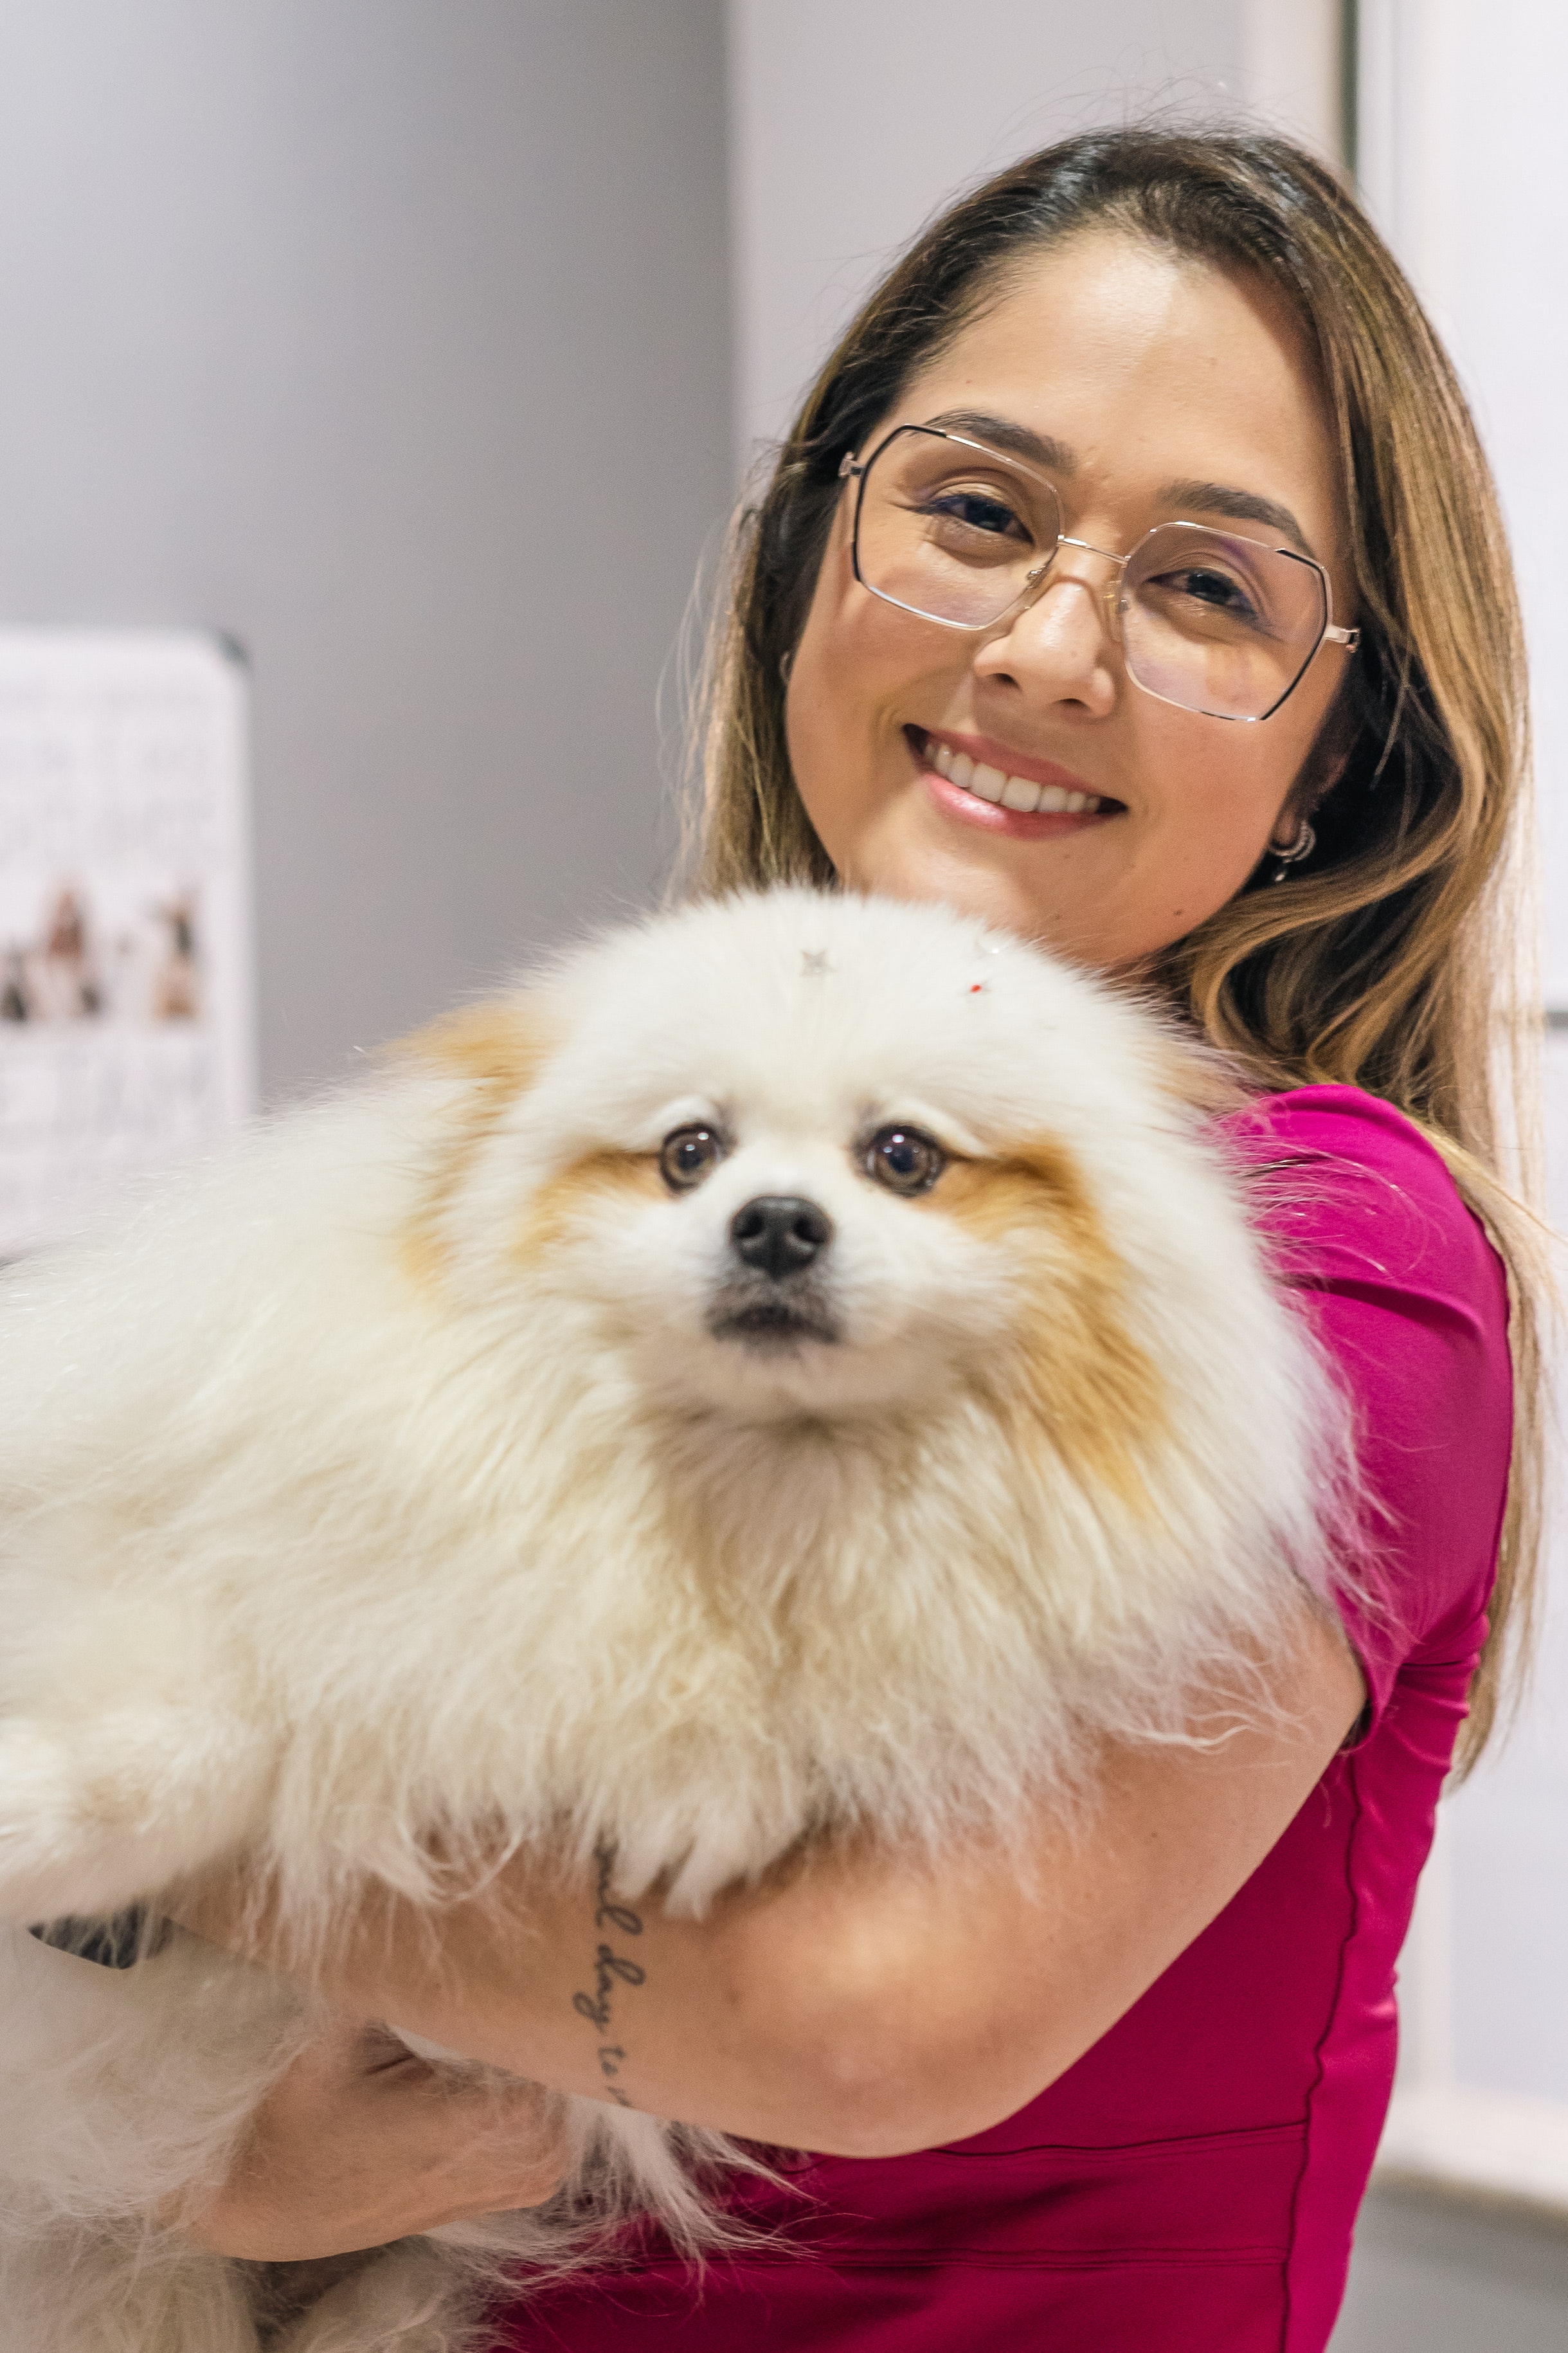
woman, smile, skin, glasses, dog, eye, carnivore, dog breed, happy, companion dog, fur, sporting group, eyewear, event, canidae, toy dog, volpino italiano